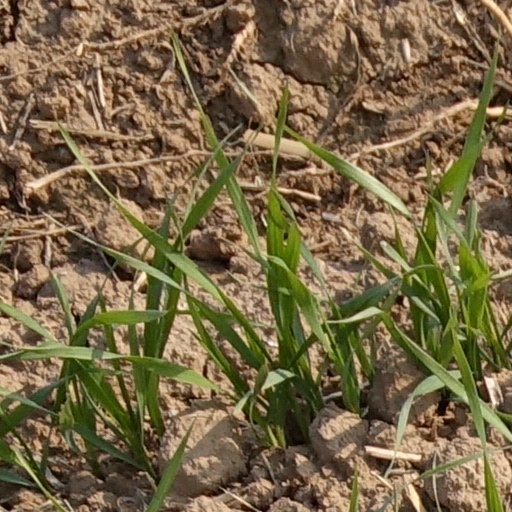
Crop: wheat